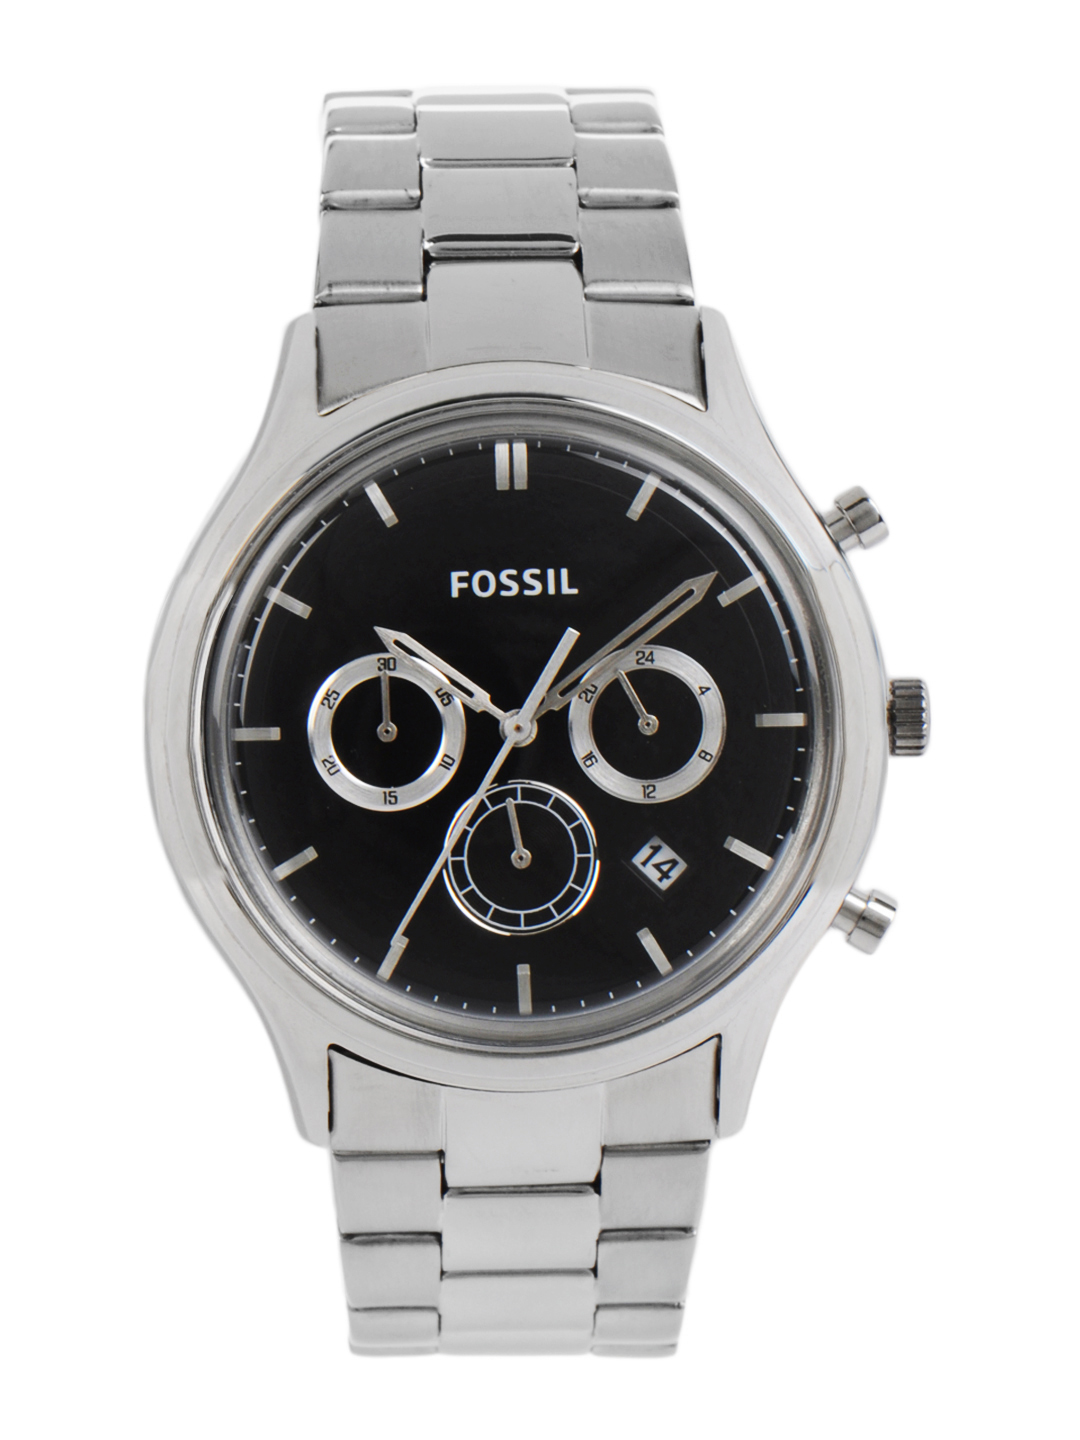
Fossil Men Black Dial Chronograph Watch FS4642
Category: Accessories / Watches / Watches
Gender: Men
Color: Black
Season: Winter 2016
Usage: Casual